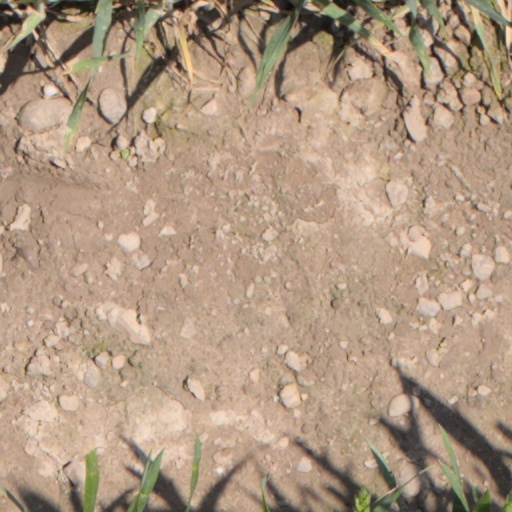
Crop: wheat